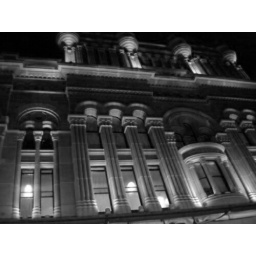
This picture was actually captured out of the car window while driving by the cathedral